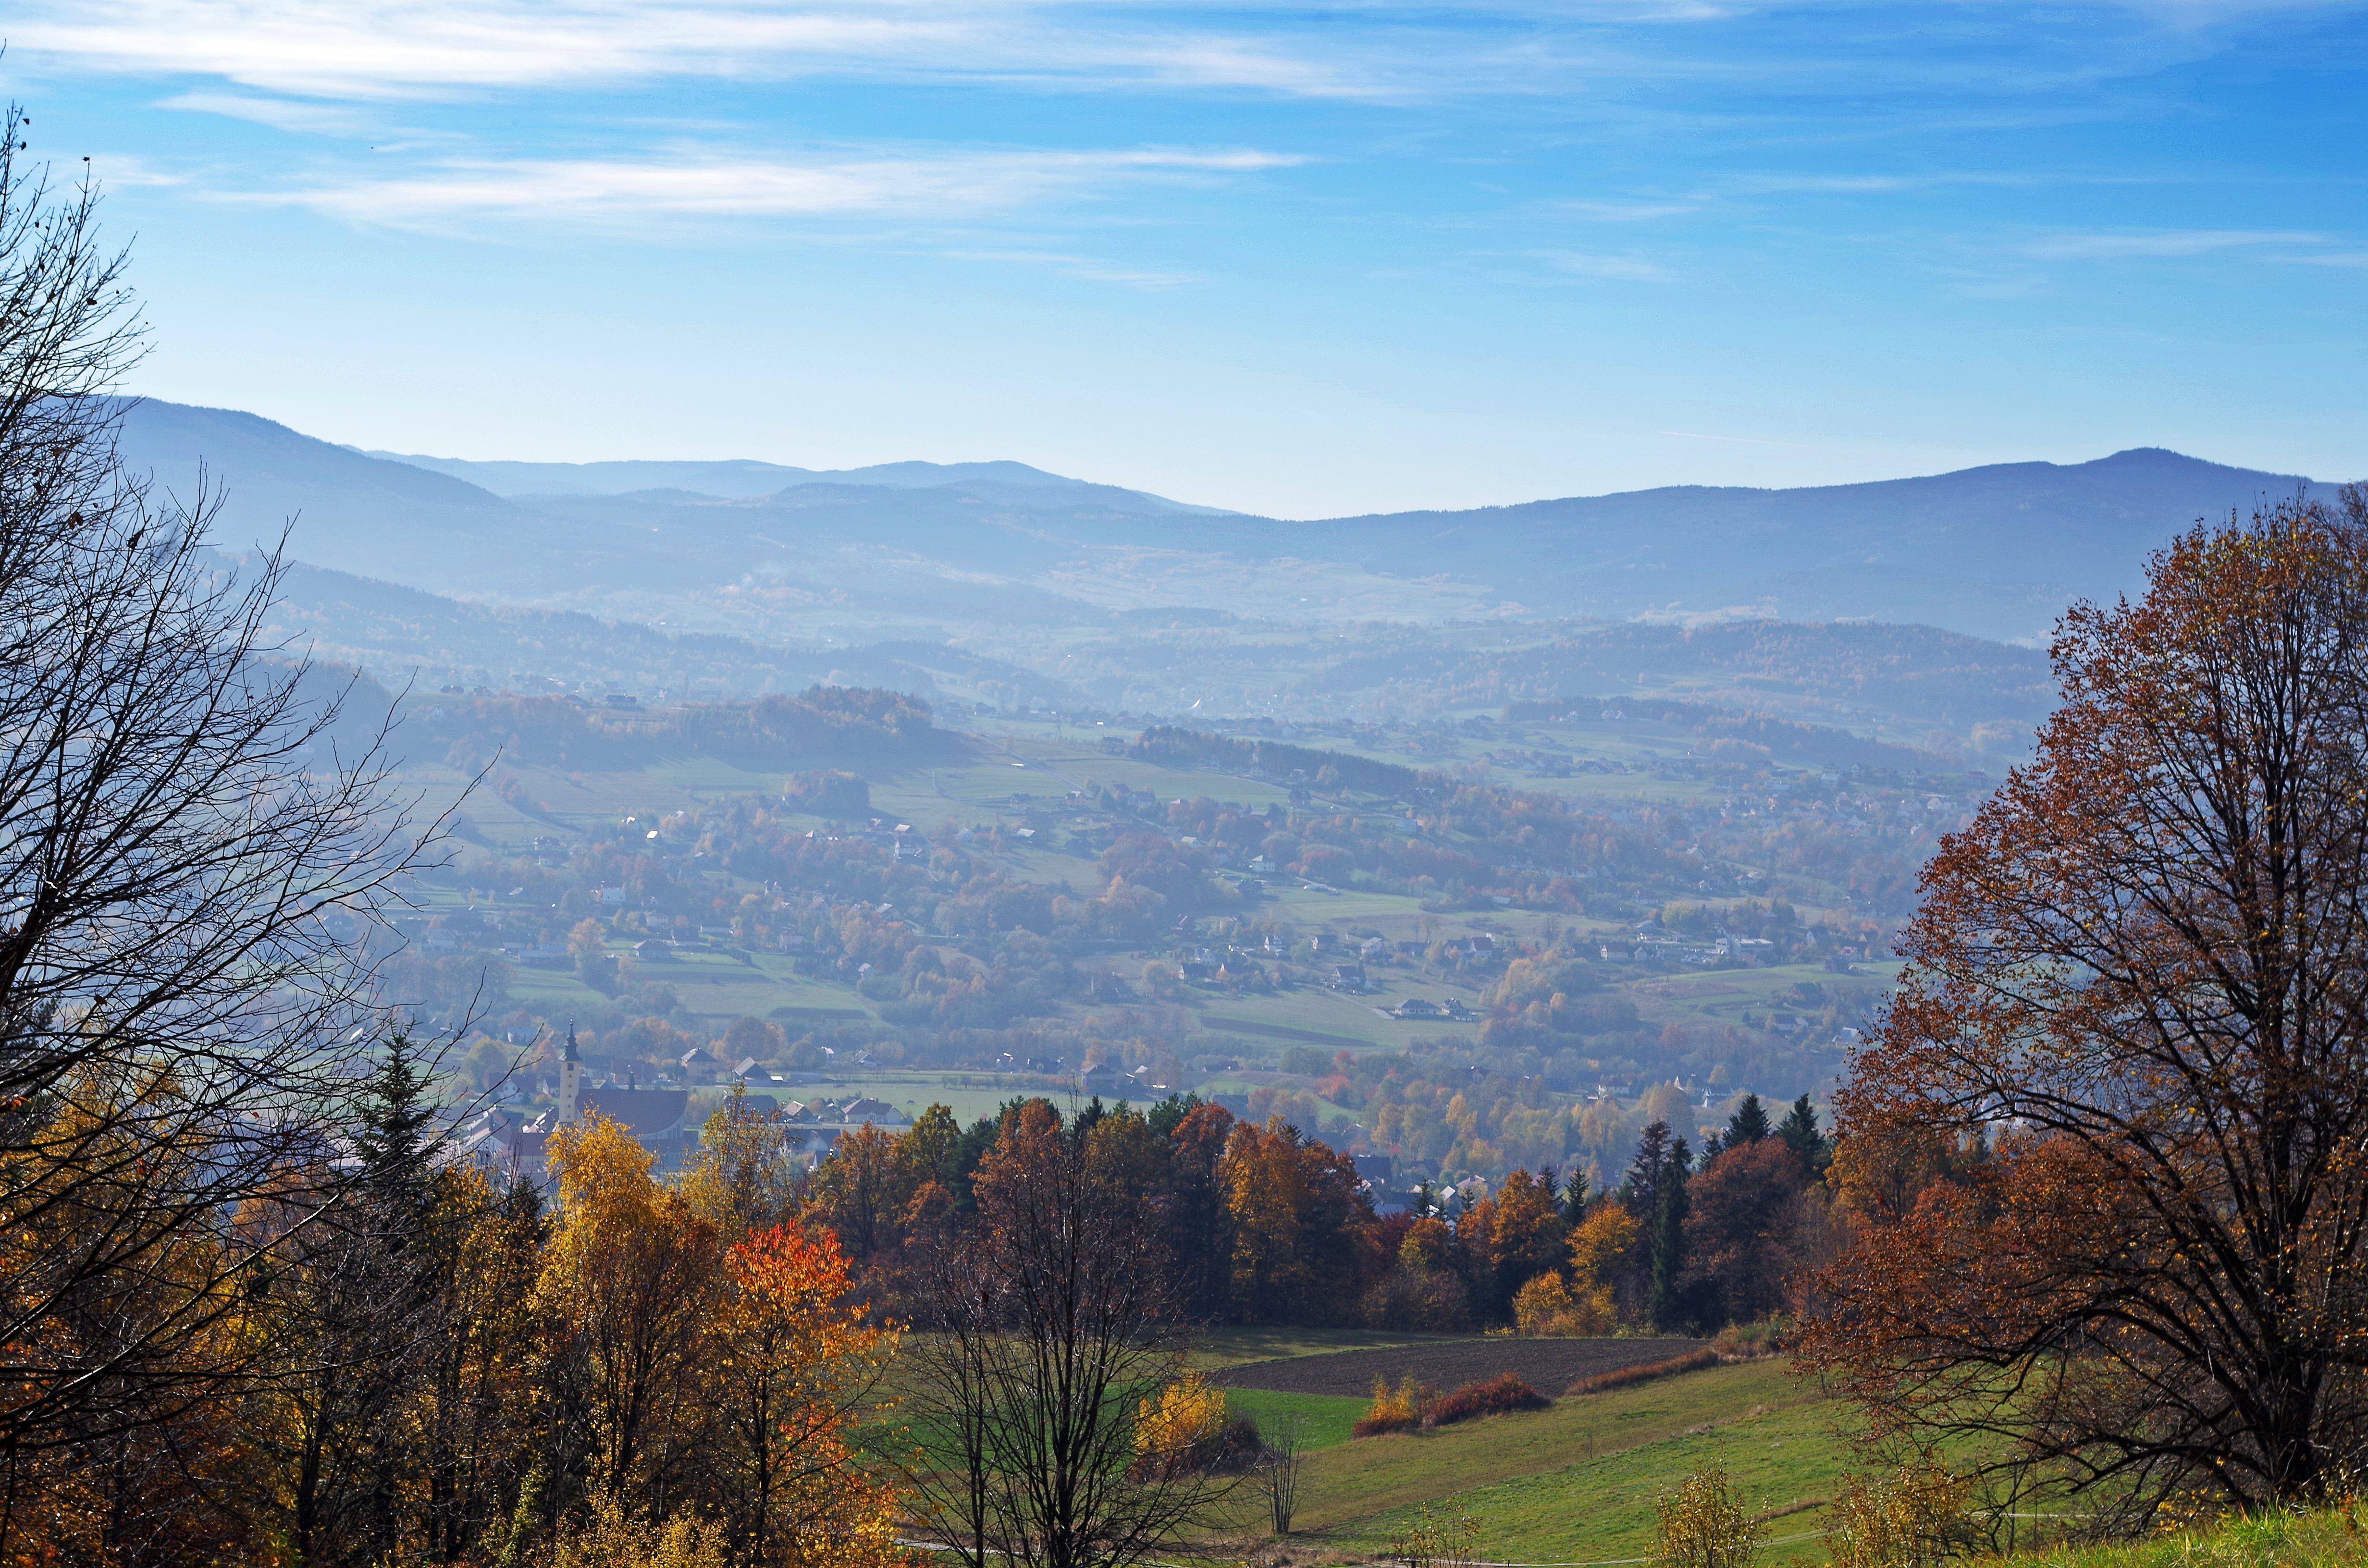
landscape, tree, nature, forest, wilderness, mountain, meadow, morning, leaf, hill, view, valley, mountain range, autumn, season, ridge, colors, mountains, alps, forests, plateau, autumn gold, tops, landform, island beskids, geographical feature, atmospheric phenomenon, mountainous landforms